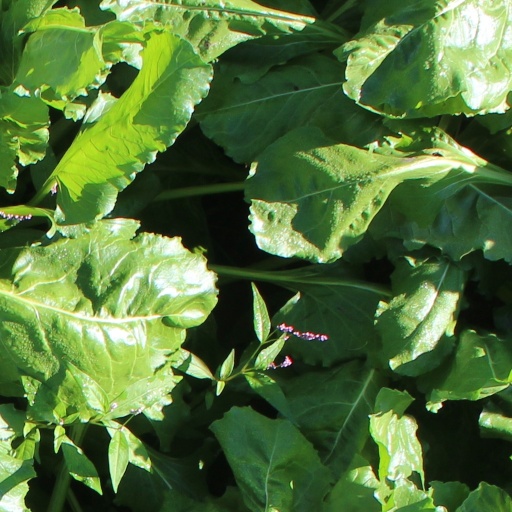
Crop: sugar beet